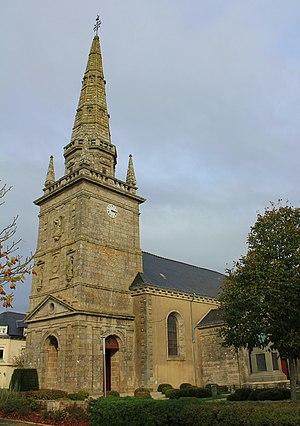
Église Saint-Côme-et-Saint-Damien (Naizin)
Naizin [nɛzɛ̃] est une ancienne commune française située dans le département du Morbihan, en région Bretagne, devenue, le 1ᵉʳ janvier 2016, une commune déléguée de la commune nouvelle d'Évellys.
La liste des églises du Morbihan recense de manière exhaustive les églises situées dans le département français du Morbihan. Il est fait état des diverses protections dont elles peuvent bénéficier, et notamment les inscriptions et classements au titre des monuments historiques.